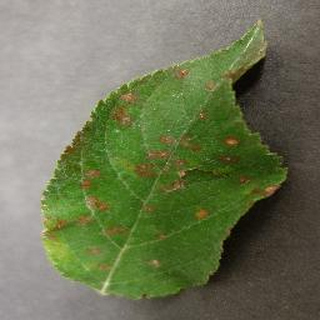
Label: apple_cedar_apple_rust